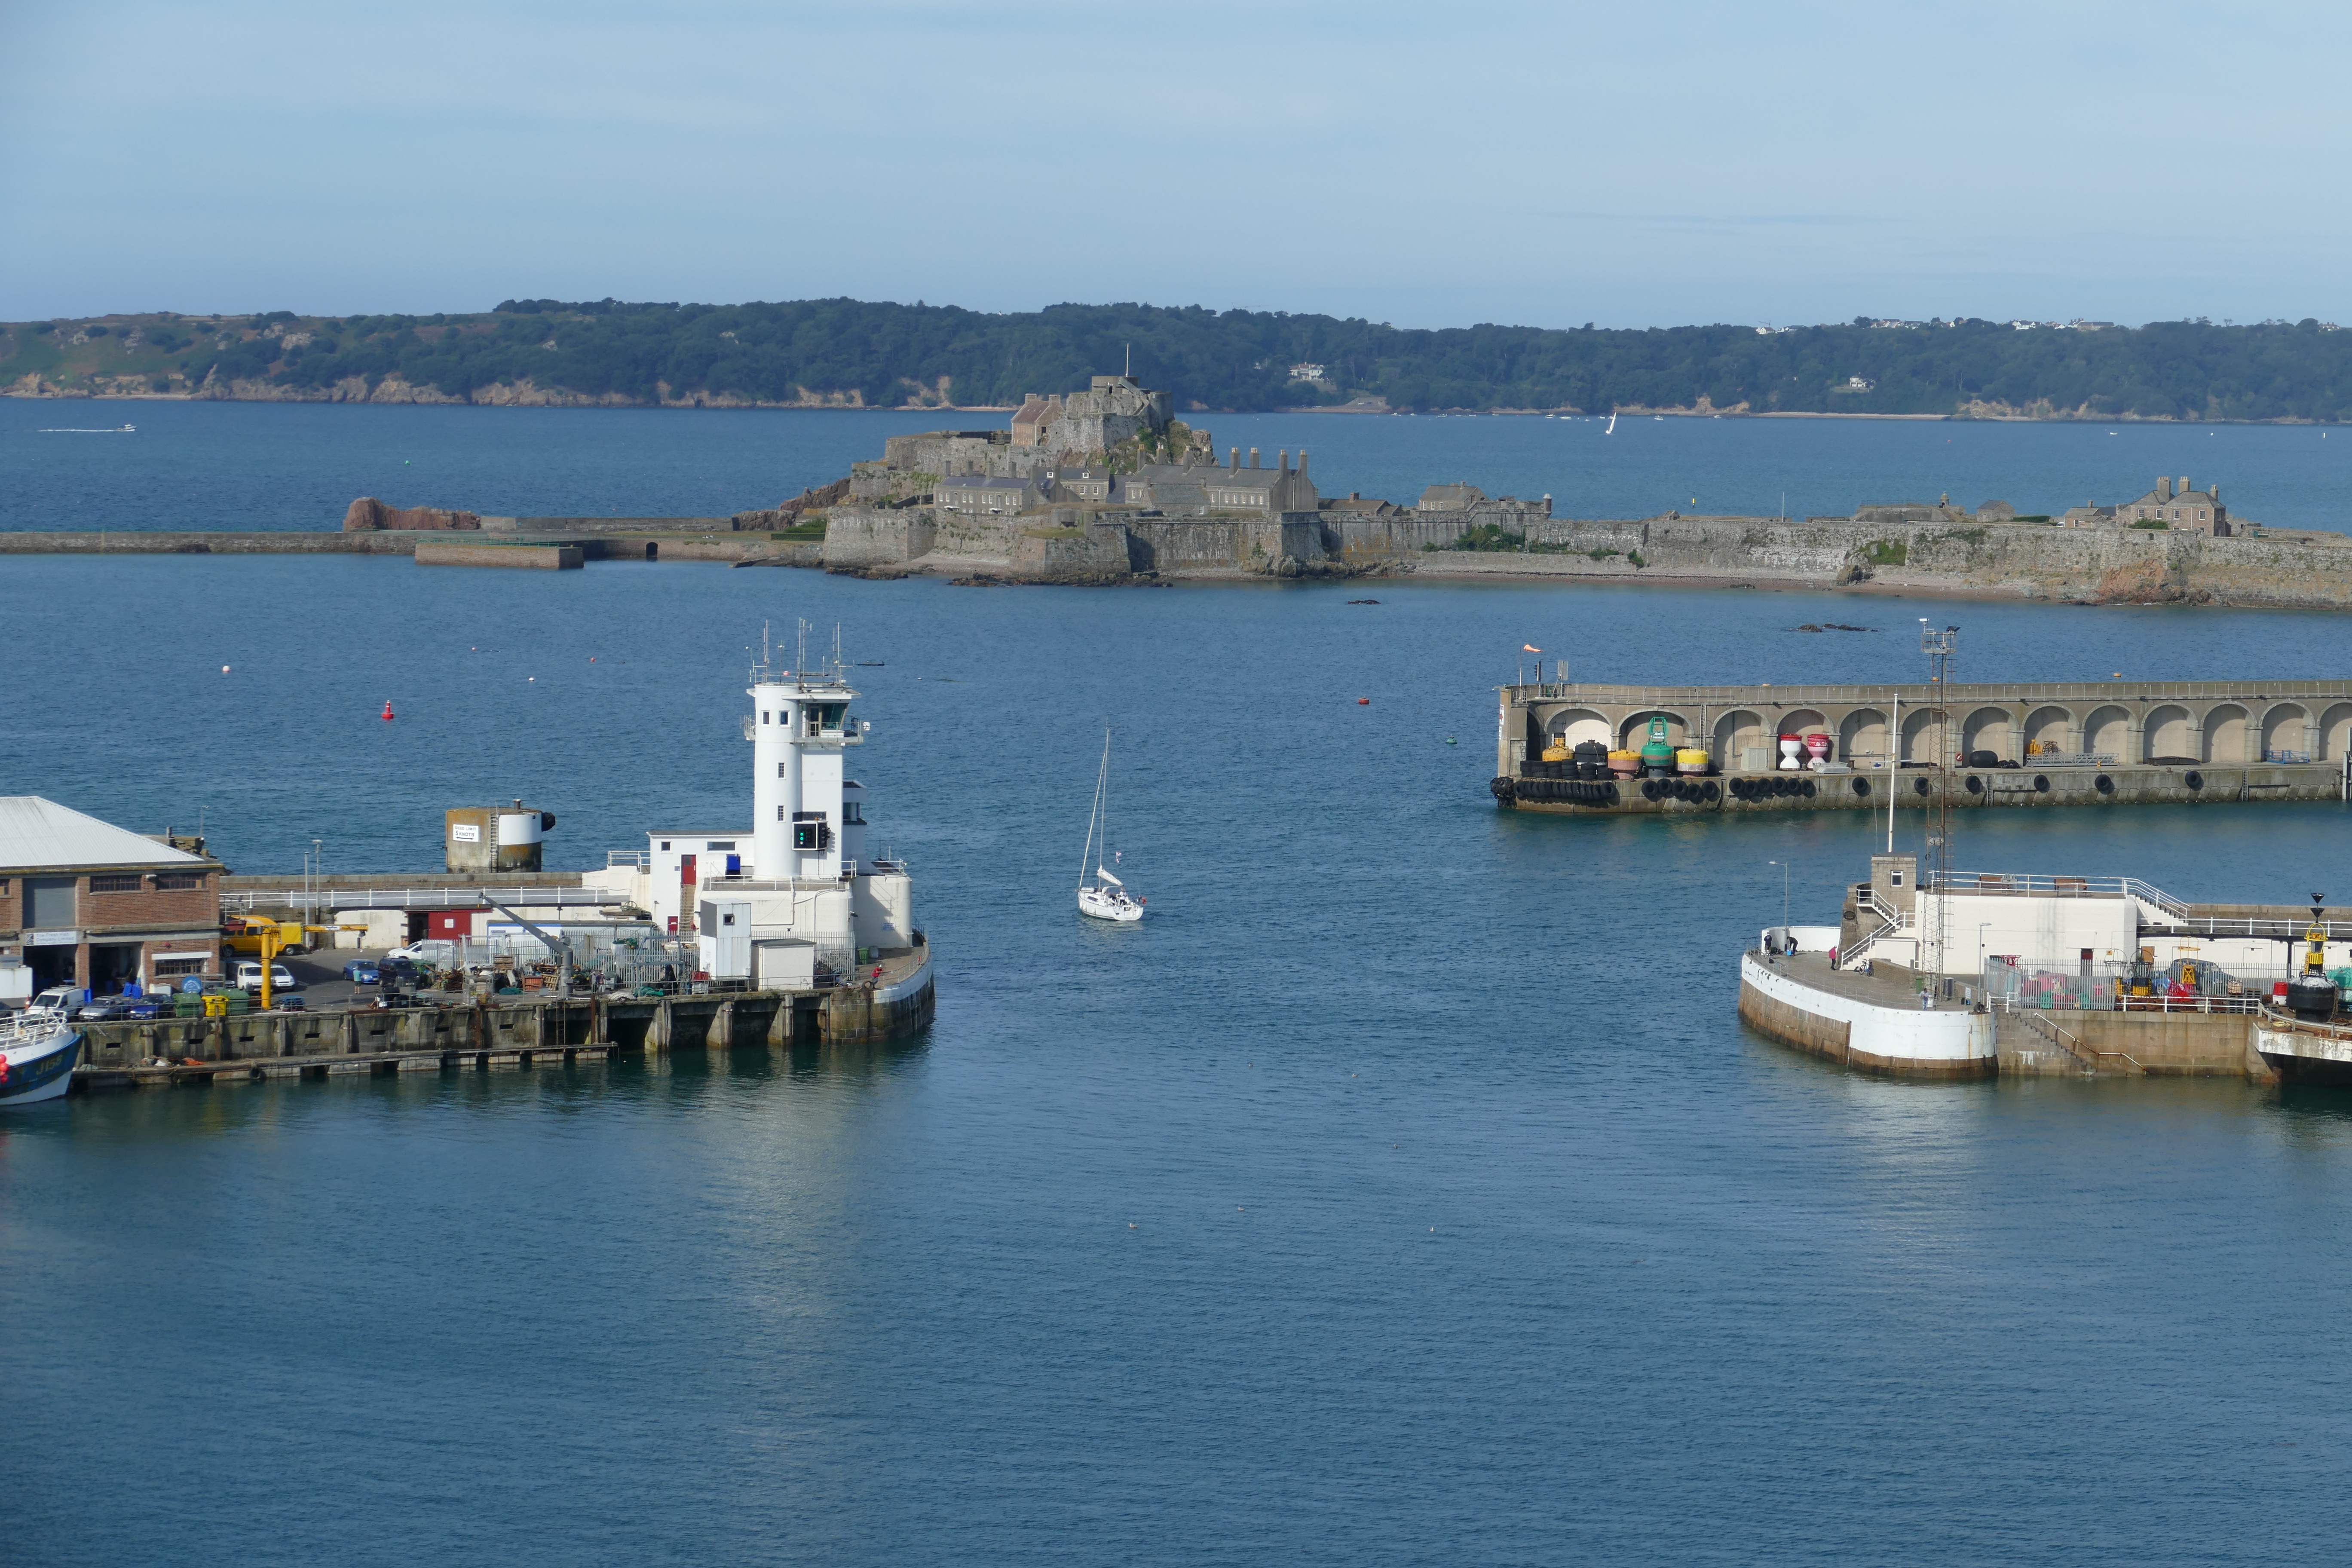
sea, coast, dock, boat, ship, vehicle, bay, island, castle, harbor, port, cargo ship, waterway, england, ferry, fortress, infrastructure, channel, atlantic, watercraft, middle ages, jersey, united kingdom, passenger ship, st helier, channel islands, island of jersey, freight transport